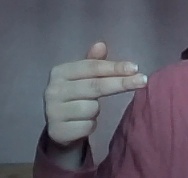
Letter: ghain